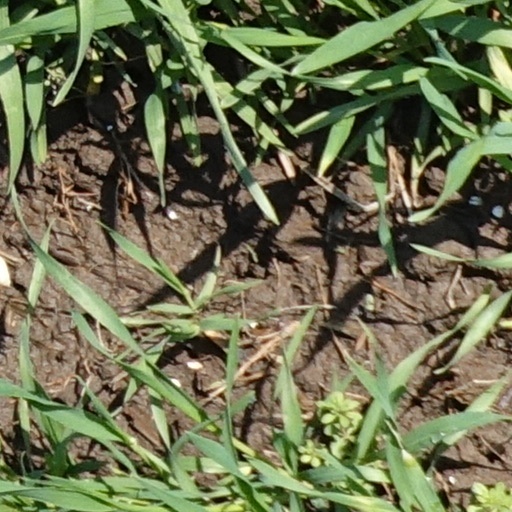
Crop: wheat